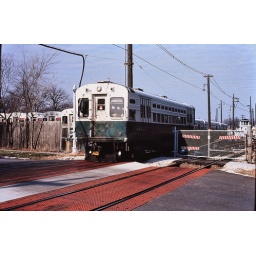
CTA's Sunday's train leaves Evanston yard in Nov 1982 with only one car